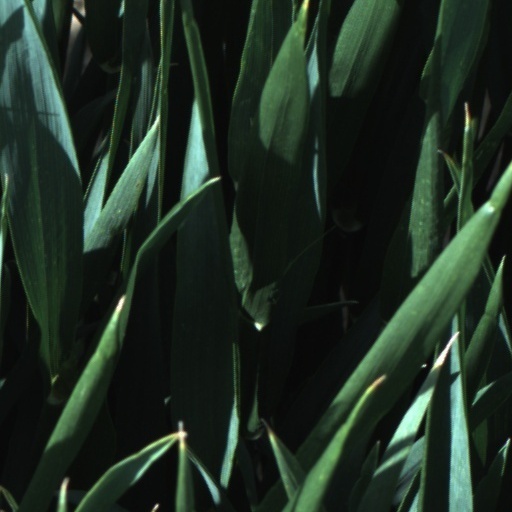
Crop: wheat